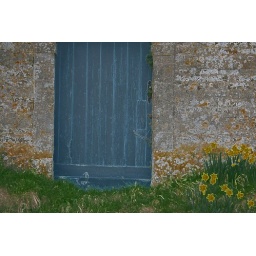
Spotted this door in a wall somewhere near Denton, just outside Oxford.